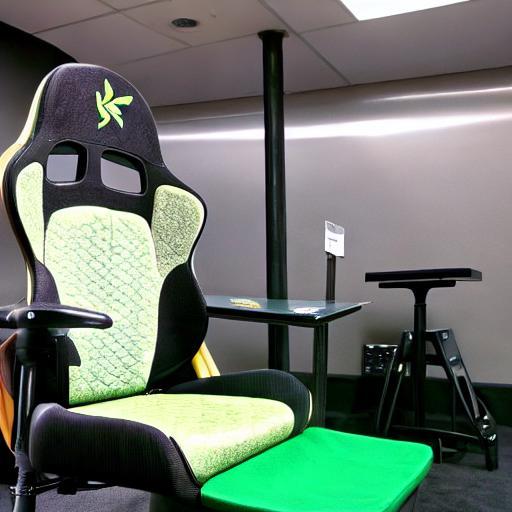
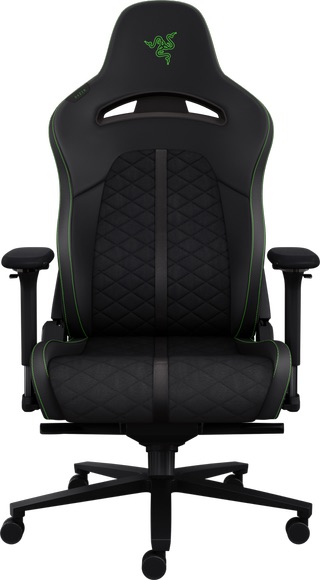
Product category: items_chair
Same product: no